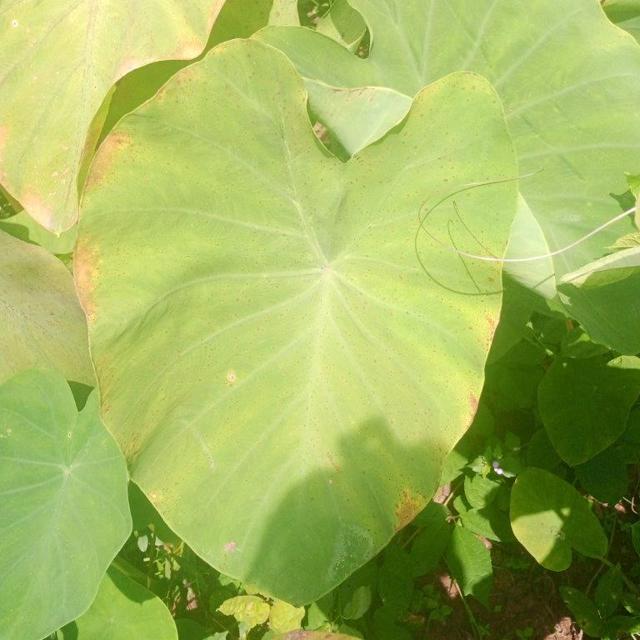
Label: Mid_Blight